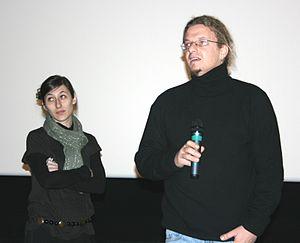
Rodrigo Plá (à droite) et son épouse (à gauche) à l'avant-première de La Zona, propriété privée diffusée à l'UGC Ciné Cité La Défense, à Puteaux.
La Zona, propriété privée est un thriller hispano-mexicain coécrit et réalisé par Rodrigo Plá, sorti en 2007. L'action de ce film se situe dans un village privé à Mexico.